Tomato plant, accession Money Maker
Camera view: vertical (180 deg); turntable rotation: 240 degrees
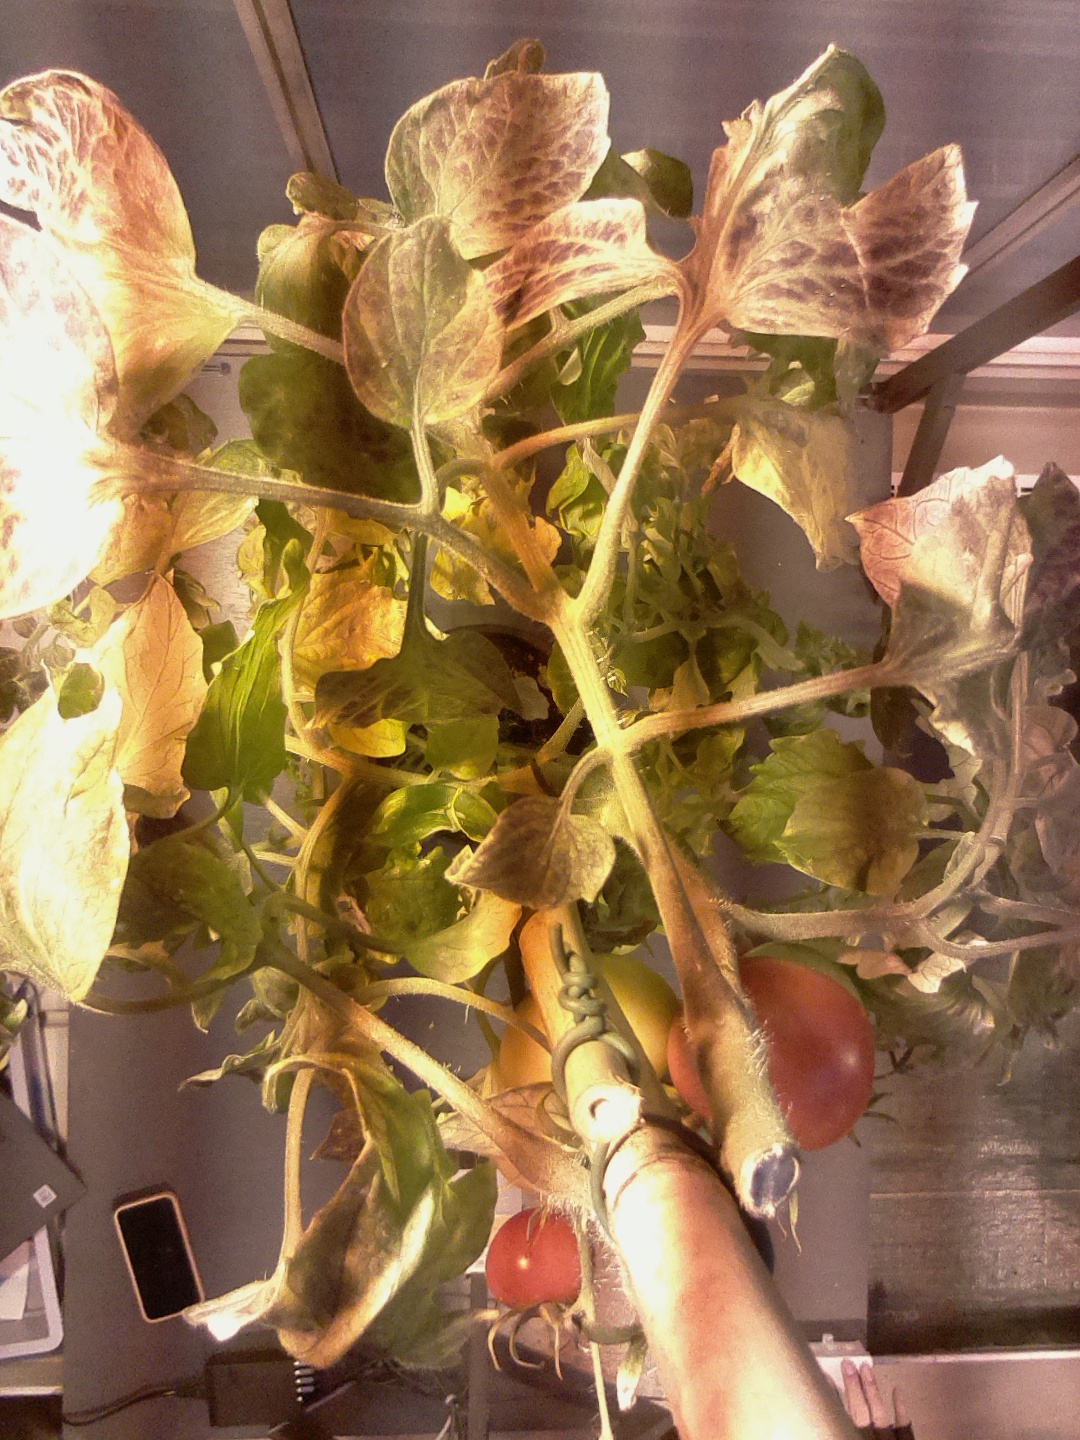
BBCH growth stage 82: 20%-30% of fruits show typical fully ripe color